Charles Péguy

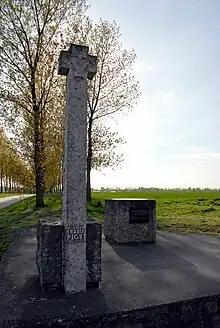
Charles Péguy Memorial

During the Second World War both supporters and opponents of Vichy France cited Péguy. Edmond Michelet was the first of many members of the French Resistance to quote Péguy; de Gaulle, familiar with Péguy's writing, quoted him in a 1942 speech. Those who opposed Vichy's anti-Semitism laws often cited him. By contrast, Robert Brasillach praised Péguy as a "French National Socialist", and Péguy's sons Pierre and Marcel wrote that their father was an inspiration for Vichy's National Revolution ideology and "above all, a racist". It has been written that Péguy would likely have been horrified by his future influence on fascism.